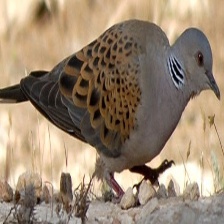
Species: EUROPEAN TURTLE DOVE
Scientific name: STREPTOPELIA TURTUR